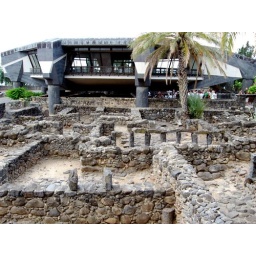
Looking out the door of the Synagogue in Capernum Towards Peter's house